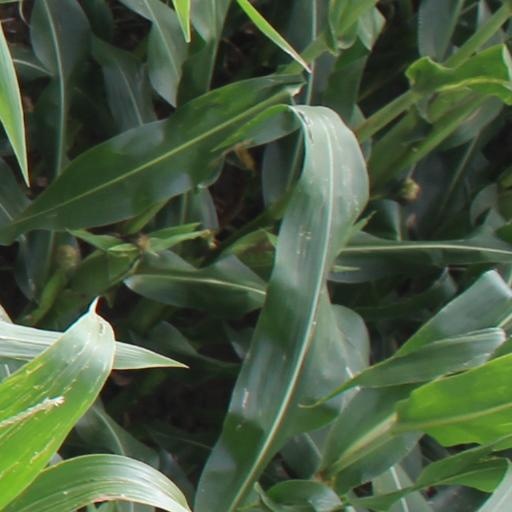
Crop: maize; corn